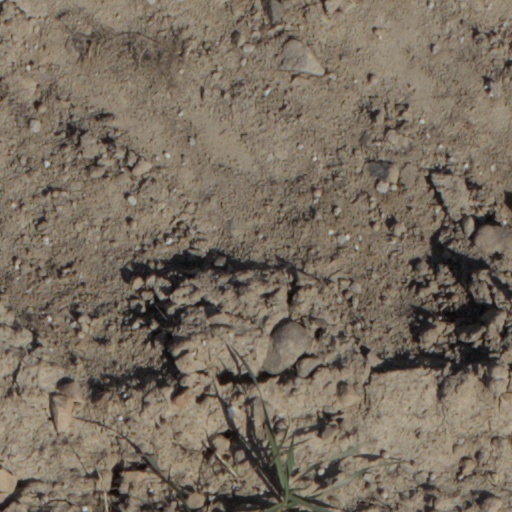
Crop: wheat